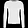
Label: Pullover